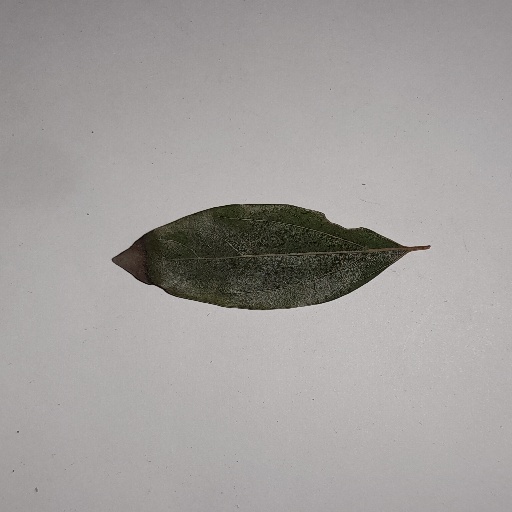
Species: Camphor
Leaf condition: Bacterial Spot